2023–2025 Sundhnúkur eruptions

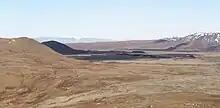
Sundhnúksgígar craters seen from the south-west

According to Professor Magnús Tumi Guðmundsson, a geophysicist at the University of Iceland, the magma channel, approximately wide, had undergone rapid solidification. Approximately 90% of the magma solidified within 10 to 15 days following the subsidence in November 2023, due to the cold nature of the Earth's crust. However, some magma near Sundhnúksgígar remained, posing potential risks for further activity due to the possibility of increased underground pressure. Magnús noted that while magma generally cools quickly, the surrounding rock stays hot and weak, maintaining a state of geological vulnerability in the area for several months, necessitating ongoing caution and monitoring. If an eruption were to occur, it was most likely to take place in the area between Sýlingarfell and Hagafell mountains. Over the span of several weeks, the possibility of an eruption in Eldvörp , north-east of Grindavík, was also being monitored.